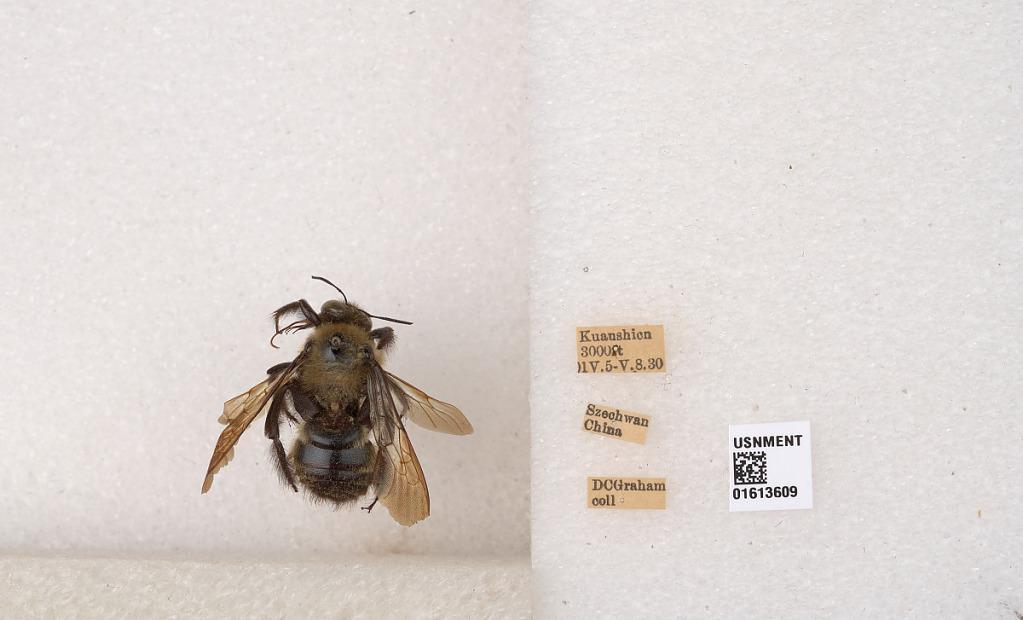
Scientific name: Xylocopa (Biluna) tranquebarorum tranquebarorum (Swederus)
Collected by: D. Graham
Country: China
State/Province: Sichuan
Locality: Kuanshien